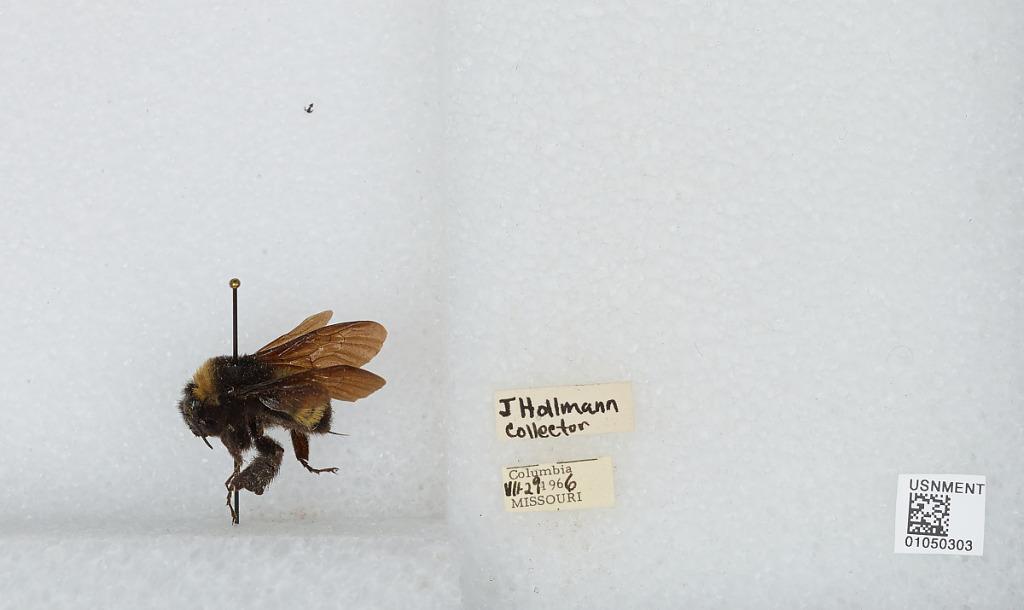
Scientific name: Bombus sp.
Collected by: J. Hollmann
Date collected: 1966-7-29
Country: United States
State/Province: Missouri
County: Boone
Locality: Columbia
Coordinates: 38.9514, -92.3283